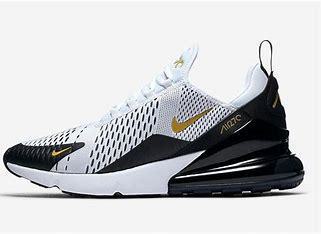
Brand: Nike
Model: Air Max 270 Go